Steve Ellner

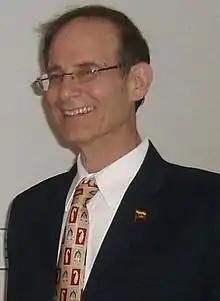
Ellner, July 2011

Steve Ellner (born December 21, 1946) is an American scholar who has taught economic history and political science at the Universidad de Oriente (UDO), Venezuela, since 1977. He is the author of numerous books and journal articles on Venezuelan history, political parties, and organized labor. Ellner has written op-ed articles for the "New York Times" and the "Los Angeles Times". Many of his academic works have been translated and published in Spanish.